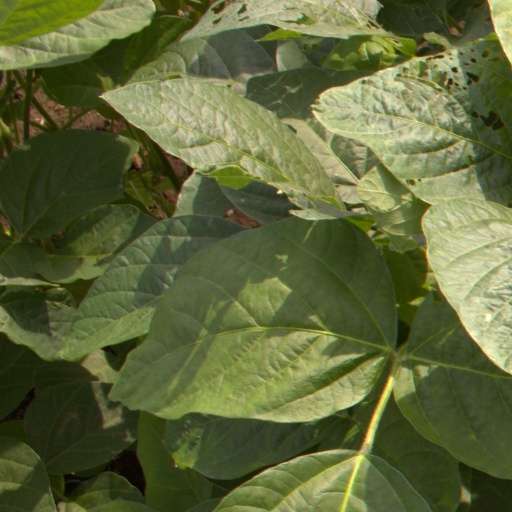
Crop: soybean